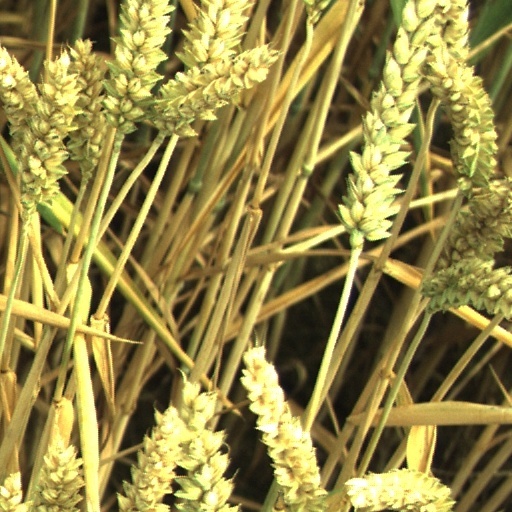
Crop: wheat